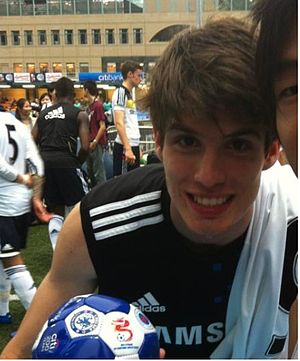
Lucas Piazón
Gustavo Lucas Domingues Piazón er en brasiliansk fodboldspiller som spiller for engelske Fulham F.C. på lån fra Chelsea FC. Piazón underskrev en kontrakt med Chelsea i juli 2011, men spillede for São Paulo FC frem til januar 2012.